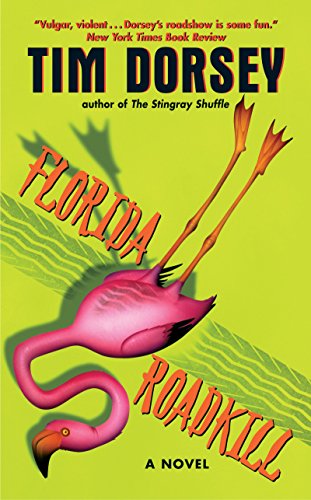
Florida Roadkill: A Novel (Serge Storms series Book 1)
Category: Buy a Kindle
Review “[A] rollicking satire.” From Publishers Weekly This dizzying road movie of a first novel follows a passel of comic con men (and one con woman) down and around the Florida coast. Their adventures involve deliciously caricatured characters along with delirious violence, not to mention pigeon-eating maniacs, cocaine, traffic jams, biker gangs, hot-tub accidents, mock-Satanic heavy metal bands, partially frozen crocodilians, the World Series and the space shuttle. Serge and Coleman are roommates, manic ne'er-do-wells trying to fashion a living from crime and adventure. Sexy Sharon Rhodes murders magnates for their life insurance. On the run after her last hit, she meets Serge and Coleman, and the trio start a crime spree. Former millionaire George Veale has just been released from prison when he absconds with a suitcase of drug money. The cash belongs to insurance CEO Charles Saffron, who hires sleazy private investigator Mo Grenadine to get it back. (Mo is also a corrupt right-wing state legislator and a gay-baiting talk radio host.) Serge and Coleman (themselves remotely connected to drug cartels) get wind of the suitcase and scheme for the cash. Sharon wants in on the caper, too, whether or not the two men planned it that way. Dorsey's cast of dangerous oddballs chase, rob, shoot and kill their way from Tampa to the Florida Keys and the Dry Tortugas, until their raucous evasion of law catches up with them. Dorsey is a newspaperman by trade (at the Tampa Tribune), and his sentence rhythm can be crisply journalistic: "Wilbur Putzenfus was losing hair on top and working the comb-over. No tan. No tone.... Spiro Agnew without the power." Floridian readers may laugh or wince as Dorsey skewers the state's foibles and stereotypes. But he can abandon his verbal dexterity and his social observation to get a quick laugh or a quick jolt of violence: as a result, his satire seems less serious than it might be. Admirers of Elmore Leonard and Carl Hiassen will note their influences here; as entertainment, this rollicking, over-the-top novel is a blast. Agent, Nat Sobel. (Aug.) Copyright 1999 Reed Business Information, Inc. From the Inside Flap Just when you thought the south Florida crime novel was played out and gasping for fresh air, along comes Tim Dorsey to give it a hot spike of pure adrenaline called Florida Roadkill . Think Hunter Thompson leaving Las Vegas and taking Fear and Loathing through the Everglades on the Tamiami Trail. Think Thomas Pynchon on a psychotic break. Think Elmore Leonard mainlining speedballs, or James W. Hall tripping on Ecstasy. Thing Quentin Tarantino whispering in Carl Hiaasen's ear, You don't go far enough -- out! This is a wild-at-heart, pinball-machine of a novel, teeming with oddball kooks. crazies and maniacs as they careen through Florida on a kaleidoscopic crime-and-violent-mayhem spree, with stops in Tampa, Palm Beach, Cocoa Beach, Miami Beach, Key West and the Dry Tortugas. Ultra-sex, mondo-drugs, Satanic rock 'n' roll. Lap-dancing coke whores, money-laundering life insurers, ruthless retirement-village scammers. Five million bucks in a suitcase in a suitcase dropped in the trunk of the wrong car, with a whole convoy of homicidal wackos in pursuit - and every damn one of them stops in Miami to take in the last game of the World Series. The dumb bad guy is hooked on cocaine and cartoons; the smart one is obsessed with Sunshine State lore; the babe is a walking wet dream who's twice as deadly as the men. And get this: There are two good guys, and one of them is a lawyer. This is Florida in all its decadence, corruption, dysfunction, cupidity, stupidity and bizarro violence. But native Floridian Tim Dorsey still loves his home state - the pure Florida that hasn't been completely paved over - and he eloquently communicates his abiding passion for its beauty and history. But mainly, Florida Roadkill is a hyperkinetic, ultraviolent, crazily lyrical and hysterically funny crime fiction with a post-post-modern spin. From murder by Levis 501s to the Running of the Hemingways in Key West, this novel is overdosed, overdriven and over-over-the-top. From Kirkus Reviews Hilarious set pieces distinguish this otherwise sluggishly plotted contribution to Sunbelt Baroque, the genre epitomized by Carl Hiaasen and Elmore Leonard. Such stories are generally of the ``only in Florida'' sort and feature implausible plots quilted together with diverting wit but strained logic. Newcomer Dorseys tale opens in Tampa. Serge and his dim-witted partner, Coleman, are scam artists hustling through life on whatever schemes strike their fancy. Theyre joined by Sharon, a blazing babe with an atrocious coke habit, who maneuvers Dr. George Veale into a videotaped act in the backroom of a strip club. Dentist Veale's hands are insured for $5 million, and Serge and Coleman mutilate them with a chain saw in exchange for their silence about the tape. Although Veale gets the money, he conceals it in David and Sean's car, two honest, standup guys vacationing through Florida. Who take off from the club totally unaware of their fraudulent cargo. The chase for the money is on, then, a pursuit that will include members of the Costa Gordon drug cartel, the New England Life and Casualty insurance company, a homophobic radio talk-show host, and other zany types you'd find only in Flor . . . well, enough said. All parties converge on Miami, where Dorsey has organized events around the 1997 World Series, won there by the Florida Marlins. The novel, though, shuffles on long after the seventh game is over. Much of the inessential plotting puts Serge and Coleman through more of their unpredictable paces. While some of these scenes are quite funnymurder by Fix-A-Flat, encasement in shrinking jeans, and inverted alcohol poisoningthe reader may have to be reminded that there's a story here waiting to finish up. Dorsey's voice is laconic and distinctive. And his management of single scenes is skillful. Structural weaknesses and improbable coincidences aside, then: an amusing beach read. -- Copyright ©1999, Kirkus Associates, LP. All rights reserved. From Booklist Imagine the violence of Edna Buchanan married to the skewed worldview of Dave Barry; now you're ready to meet Tim Dorsey, whose dark yet wildly funny first novel recounts several months in the lives of about 15 losers who are lower on the criminal food chain than even an Elmore Leonard character. Take the insurance executive who has turned to money laundering to save his failing business after Hurricane Andrew; or the three thug wanna-bes who end up as vigilantes defending a community of senior citizens against their rapacious landlord; or take Serge and Coleman, who can only be described as Cheech and Chong with guns. What ties these characters together is the seventh game of the 1997 World Series in which the Florida Marlins defeated the Cleveland Indians in extra innings. Dorsey's delightful novel belongs in the hands of anyone who likes the mix of Florida setting and black humor in the work of Leonard, Carl Hiaasen, and Laurence Shames (see p.1485). George Needham About the Author Tim Dorsey is the night news coordinator of The Tampa Tribune. From the Back Cover "I loved this. Thomas Pynchon hacks it out with Hunter S. Thompson: referee, Elmore Leonard. But much more, too. I was close to being sick with laughter at times, other times just close to being sick. Great fun, so jittery and underwritten. More books about Serge, please. For my money he can just go up and down the peninsula stealing really good cars and killing people (after first lecturing them on local history) forever. - M. John Harrison, author of Signs of Life and The Course of the Heart From Library Journal In this debut, lots of people are after a suitcase full of money that got dropped in the wrong car: two bad guys, one obsessed with Florida history (the setting is Miami) and another with cocaine; one lady, whos also a killer; and the good-guy lawyer. Dorsey is night news coordinator of the Tampa Tribune, so expect good detail.Copyright 1999 Reed Business Information, Inc. Excerpt. Eleven months before the World Series, in November, the start of the tourist season, the beaches off St. Petersburg were jammed with pasty people. As always, Sharon Rhodes knew every eye was on her as she walked coyly along the edge of the surf, twirling a bit of hair with a finger. A volleyball game stopped. Footballs and Frisbees fell in the water. Guys lost track of conversations with their wives and got socked. She was the Sports Illustrated swimsuit edition in person. Six feet tall, gently curling blonde hair cascading over her shoulders and onto the top of her black bikini. She had a Carnation Milk face with high cheekbones and a light dusting of freckles. Her lips were full, pouty and cruel in the way that makes men drive into buildings. She stopped as if to think, stuck an index finger in her lips and sucked. Men became woozy. She turned and splashed out into three feet of water and dunked herself. When she came up, she shook her head side to side, flinging wet blonde hair, and thrust out her nipples. There was nothing in Sharon a man wanted to love, caress or defend. This was tie-me-up-and-hurt-me stuff, everything about her shouting at a man, "I will destroy all that is dear to YOU," and the man says, "Yes, please." Wilbur Putzenfus was losing hair on top and working the comb-over. No tan. No tone. A warrior of the business cubicle, with women he was socially retarded. Spiro Agnew without the power. A hundred and fifty pounds of unrepentant geek-on-wheels. Sharon threw her David Lee Roth beach towel down next to his, lay on her stomach and untied her top. Wilbur studied Sharon with a series of stolen glimpses that wouldn't have been so obvious if they hadn't been made through the viewfinder of a camcorder. When Wilbur ran out of videotape Sharon raised up on her elbows, tits hanging, and said to him in a low, husky voice, "I like to do it in public. Wilbur was apoplectic. Sharon replaced her top and stood up. She reached down, took Wilbur by the hand and tried to get him to his feet, but his legs didn't work right, Bambi's first steps. She walked him over to the snack bar and showers. Against a thicket of hibiscus was one of those plywood cutouts, the kind with a hole that tourists stick their faces through for snapshots. This one had a large cartoon shark swallowing a tourist feet first. The tourist wore a straw hat, had a camera hanging from a strap around his neck, and was banging on the shark's snout. The bushes shielded the backside of the plywood from public view, but the front faced heavy foot traffic on the boardwalk. Sharon told Wilbur to put his face in the hole, and he complied. She told him not to take his head out of the hole or she would permanently stop what she was doing. She pulled his plaid bathing trunks to his ankles, kneeled down and applied her expertise. Some of the guys from the volleyball game had been following Sharon like puppy dogs, and they peeked behind the plywood. Then they walked around the front of the cutout and stood on the sidewalk, pointing and laughing at Wilbur. Word spread. The crowd was over a hundred by the time Wilbur's saliva started to meringue around his mouth. His eyes came unplugged and rolled around in their sockets, and he made sounds like Charlie Callas. Finally, nearing crescendo, Wilbur stared bug-eyed at the crowd and yelled between shallow breaths, "WILL ... YOU... MAR-RY... ME?" "Yeth," came the answer from behind the plywood, a female voice with a mouth full, and the crowd cheered. Wilbur Putzenfus, a claims executive with a major Tampa Bay HMO, was not an ideal catch. But he could provide a comfortable life. Wilbur's job was to deny insurance claims filed with the Family First Health Maintenance Organization ("We're here because we care"). As Family First's top claims denial supervisor, Wilbur handled the really difficult patients, the ones who demanded the company fulfill its policies. Wilbur was promoted to this position after a selfless display of ethical turpitude that had revolutionized the company. On his own he'd launched a secret study that showed wrongful-death suits were cheaper than paying for organ transplants covered by their policies. "So we should stop covering transplants?" asked a director during the watershed board meeting. "No," said Wilbur, "we'd lose business and profit. We should just stop paying the claims." "We can do that?" asked the director. "Gentlemen," said Wilbur, grabbing the edge of the conference table with both hands. "These people are terribly ill and in serious need of immediate medical treatment. They're in no shape to argue with us." "Brilliant," went the murmur around the table. As the senior claims denier, Wilbur handled only the most tenacious and meritorious claims that bubbled up through lower levels of impediment. While a simple coward in person, Wilbur became a vicious coward behind the relative safety of a longdistance phone call- Wilbur answered each appeal with the predisposition that no claim would get by, regardless of legitimacy, company rules, reason and especially fairness. When cornered by an airtight argument, Wilbur responded with a tireless flurry of Byzantine logic. If all else failed and it looked like a claim had to be approved, there was the secret weapon. It became legend around the industry as the Putzenfus Gambit. "It's an obvious typographical mistake on the bill. Why can't you fix it?" the policyholder would ask. "I don't have that authority." "Who does?" "I can't tell you." "Why not?!" "I'm not allowed to give out that information." "What's the phone number of your main office?" "I'm not authorized to disclose that number." "Fine! I'll get it myself. What city is your main office in?" Silence. "Are you still there?" "I'm not allowed to talk to you anymore." Click. Sharon's engagement ring was from denied dialysis. The wedding floral arrangement from rejected prescriptions and the open bar from obstructed physical therapy. The buffet was subsidized by untaken CAT scans that would have found a tiny bone fragment that later paralyzed a fourth grader...
Features: Sunshine State trivia buff Serge A. Storms loves eliminating jerks and pests. His drug-addled partner Coleman loves cartoons. Hot stripper Sharon Rhodes loves cocaine, especially when purchased with rich dead men's money. | On the other hand, there's Sean and David, who love fishing and are kind to animals -- and who are about to cross paths with a suitcase filled with $5 million in stolen insurance money. Serge wants the suitcase. Sharon wants the suitcase. Coleman wants more drugs . . . and the suitcase. In the meantime, there's murder by gun, Space Shuttle, Barbie doll, and Levi's 501s. | In other words, welcome to Tim Dorsey's Florida -- where nobody gets out unscathed and untanned!